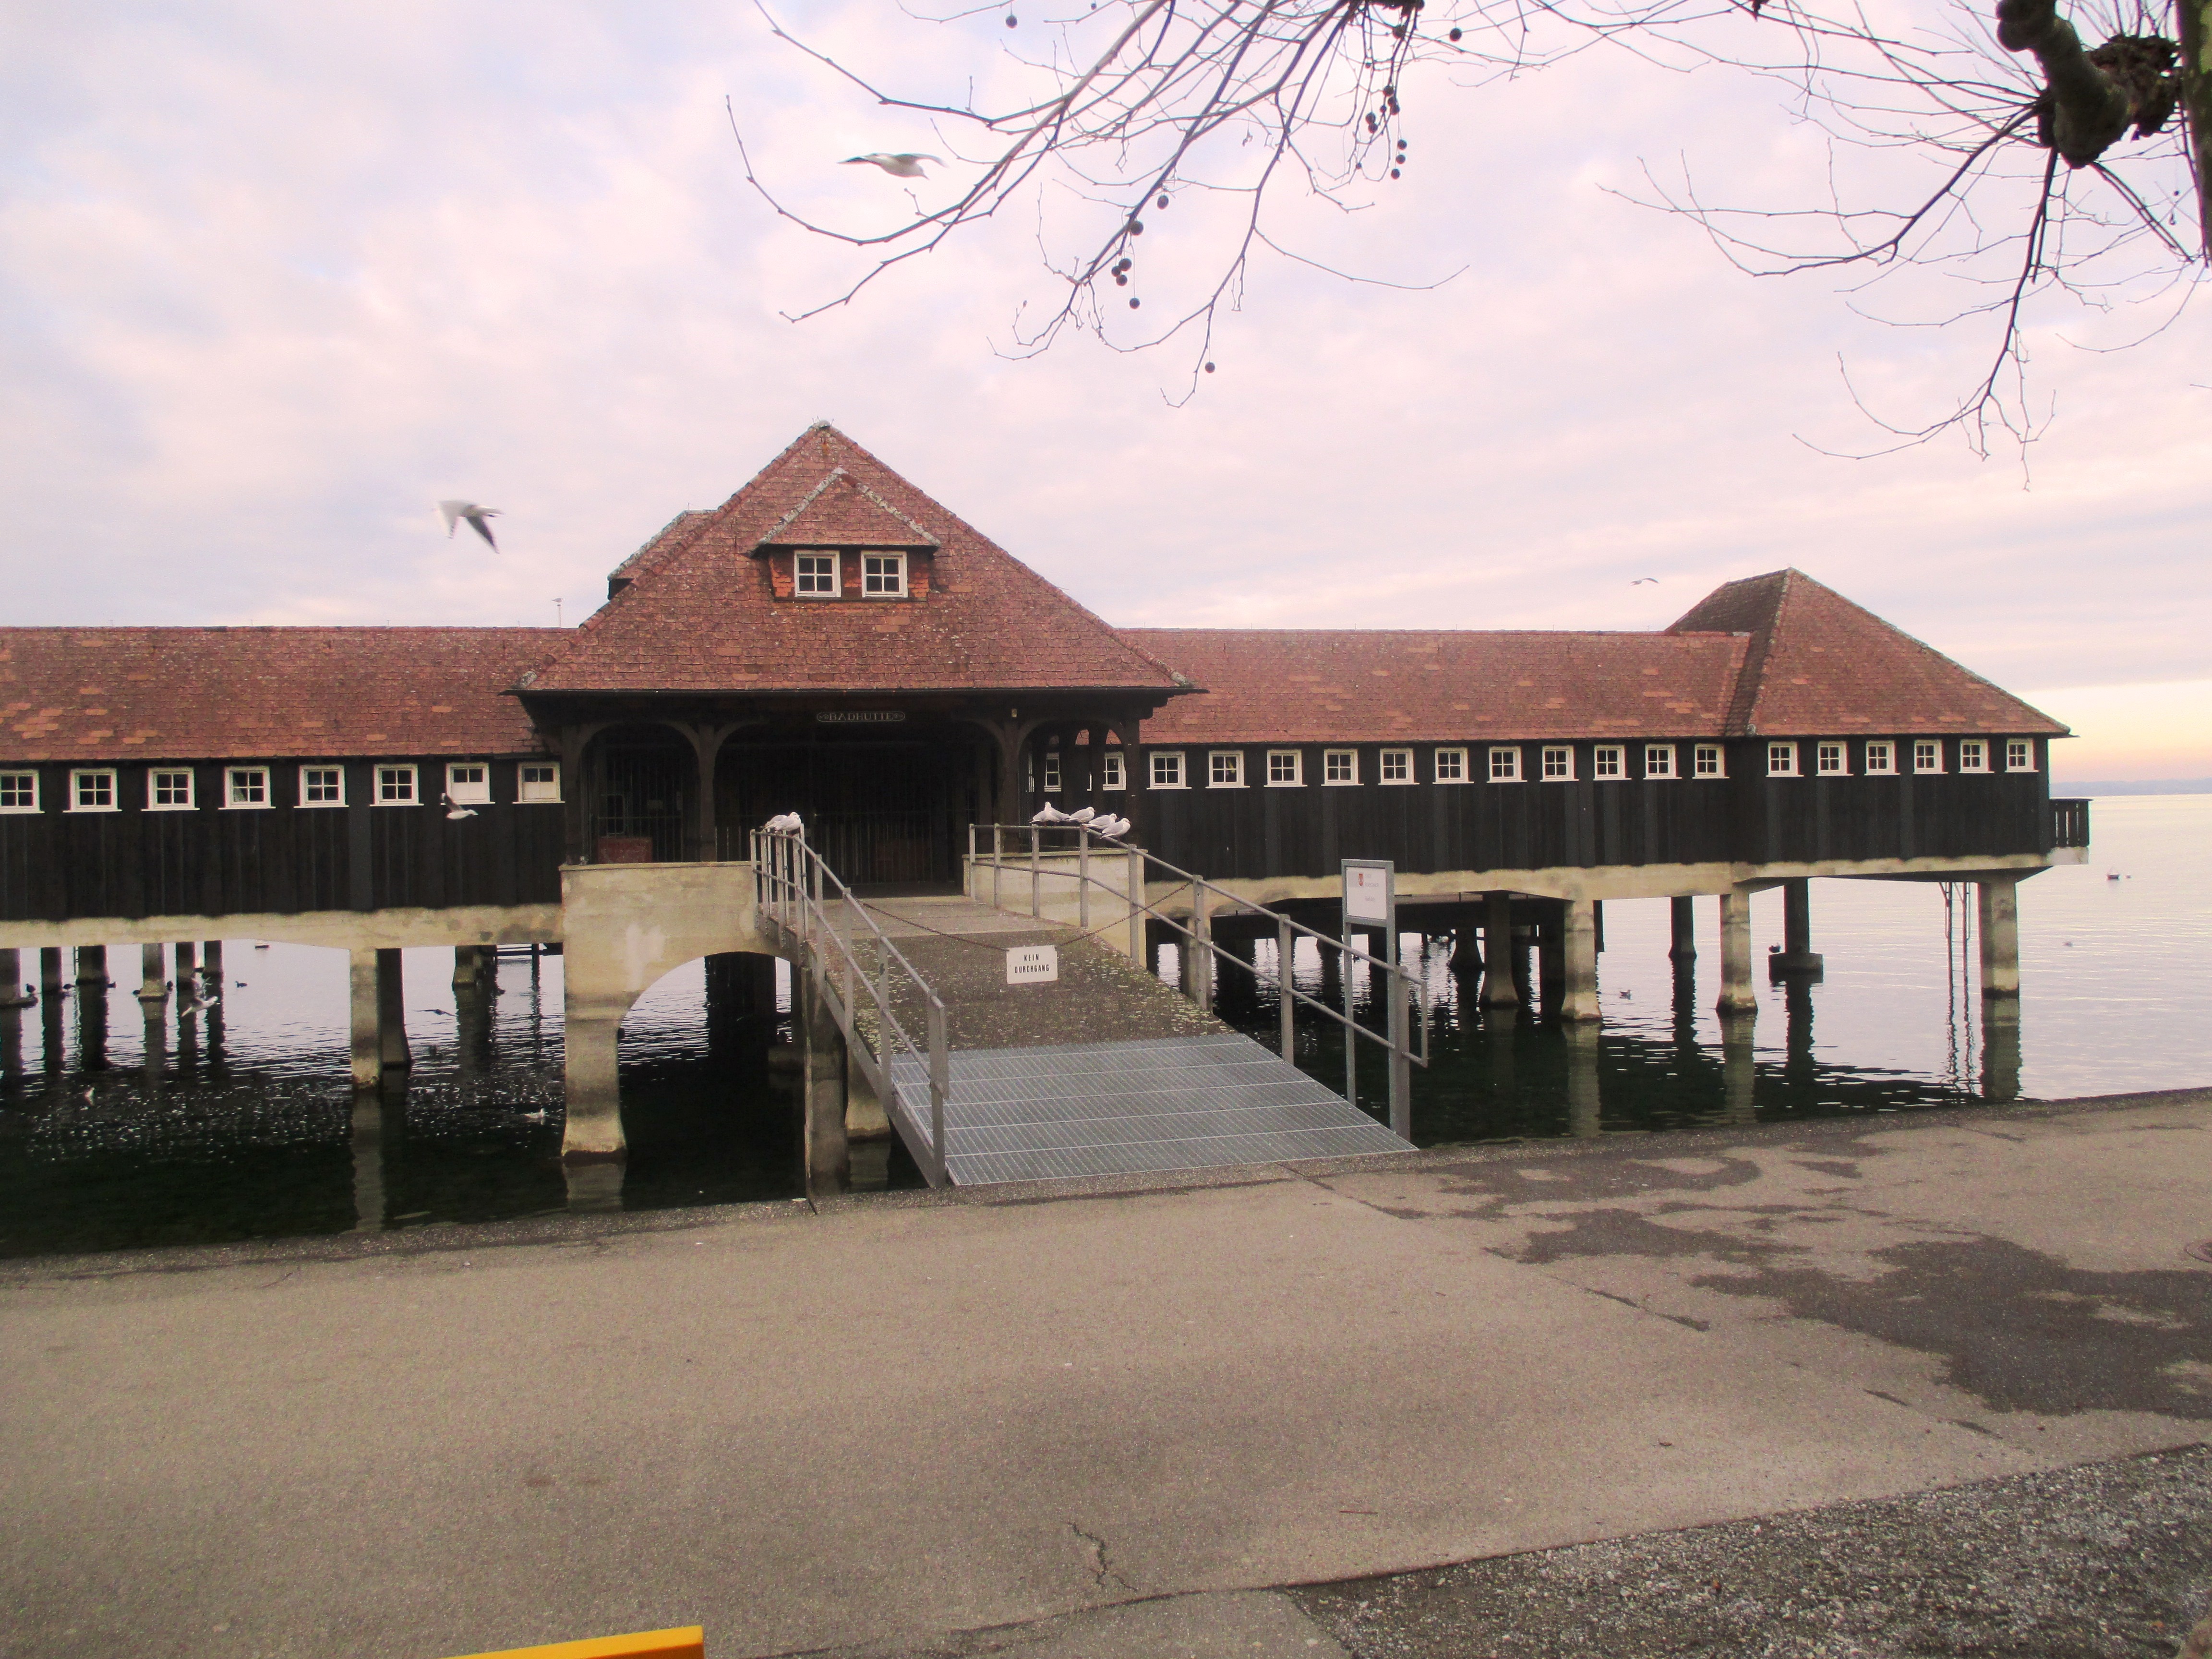
tree, winter, architecture, wood, house, building, plane, landmark, lonely, switzerland, estate, historically, rorschach, lake constance, bath house